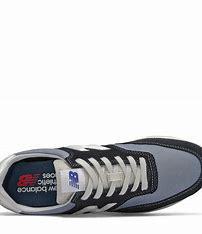
Brand: New
Model: Balance 100